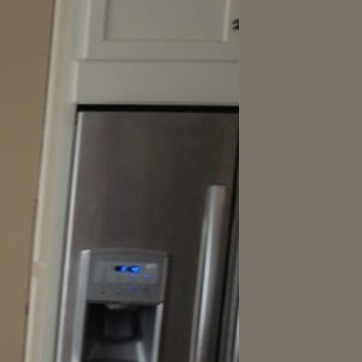
Material: metal